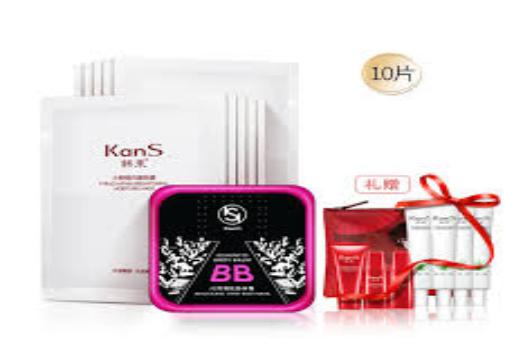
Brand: KANS
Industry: Necessities